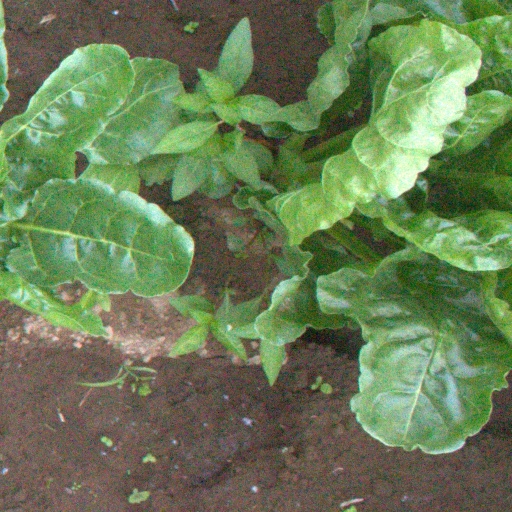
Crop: sugar beet